Question: What is straight ahead?
Tambaya: Menene a can gaba?
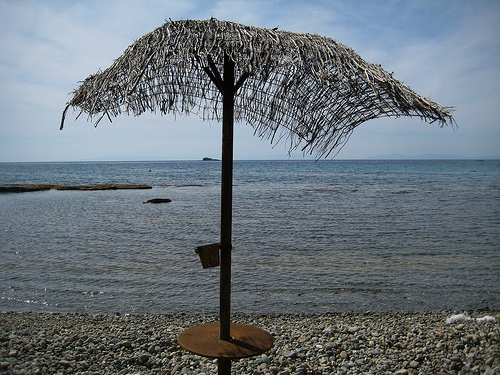
Answer: The water.
Amsa: Ruwan.